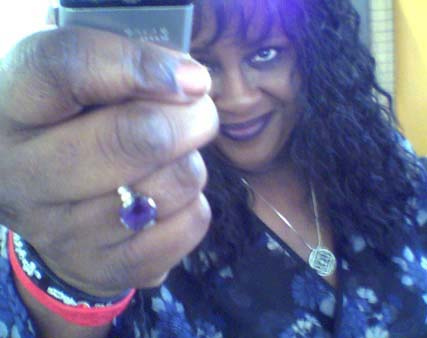
user: Given an image and a question. Answer the question in a short answer. Question: How much is this woman's jewelry worth? Short Answer:
assistant: little